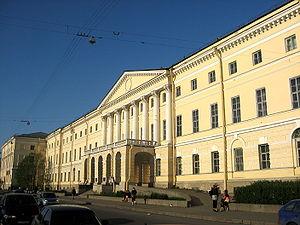
L'Ordre impérial de Sainte-Catherine, la Grande Martyre – Ordre de la Libération, est un ordre honorifique russe fondé par Pierre le Grand en 1713 en l’honneur de son épouse, la future impératrice Catherine Iʳᵉ, pour commémorer les services rendus par son épouse pendant la guerre russo-turque de 1711. Sa devise était : Pour l’Amour et la Patrie.